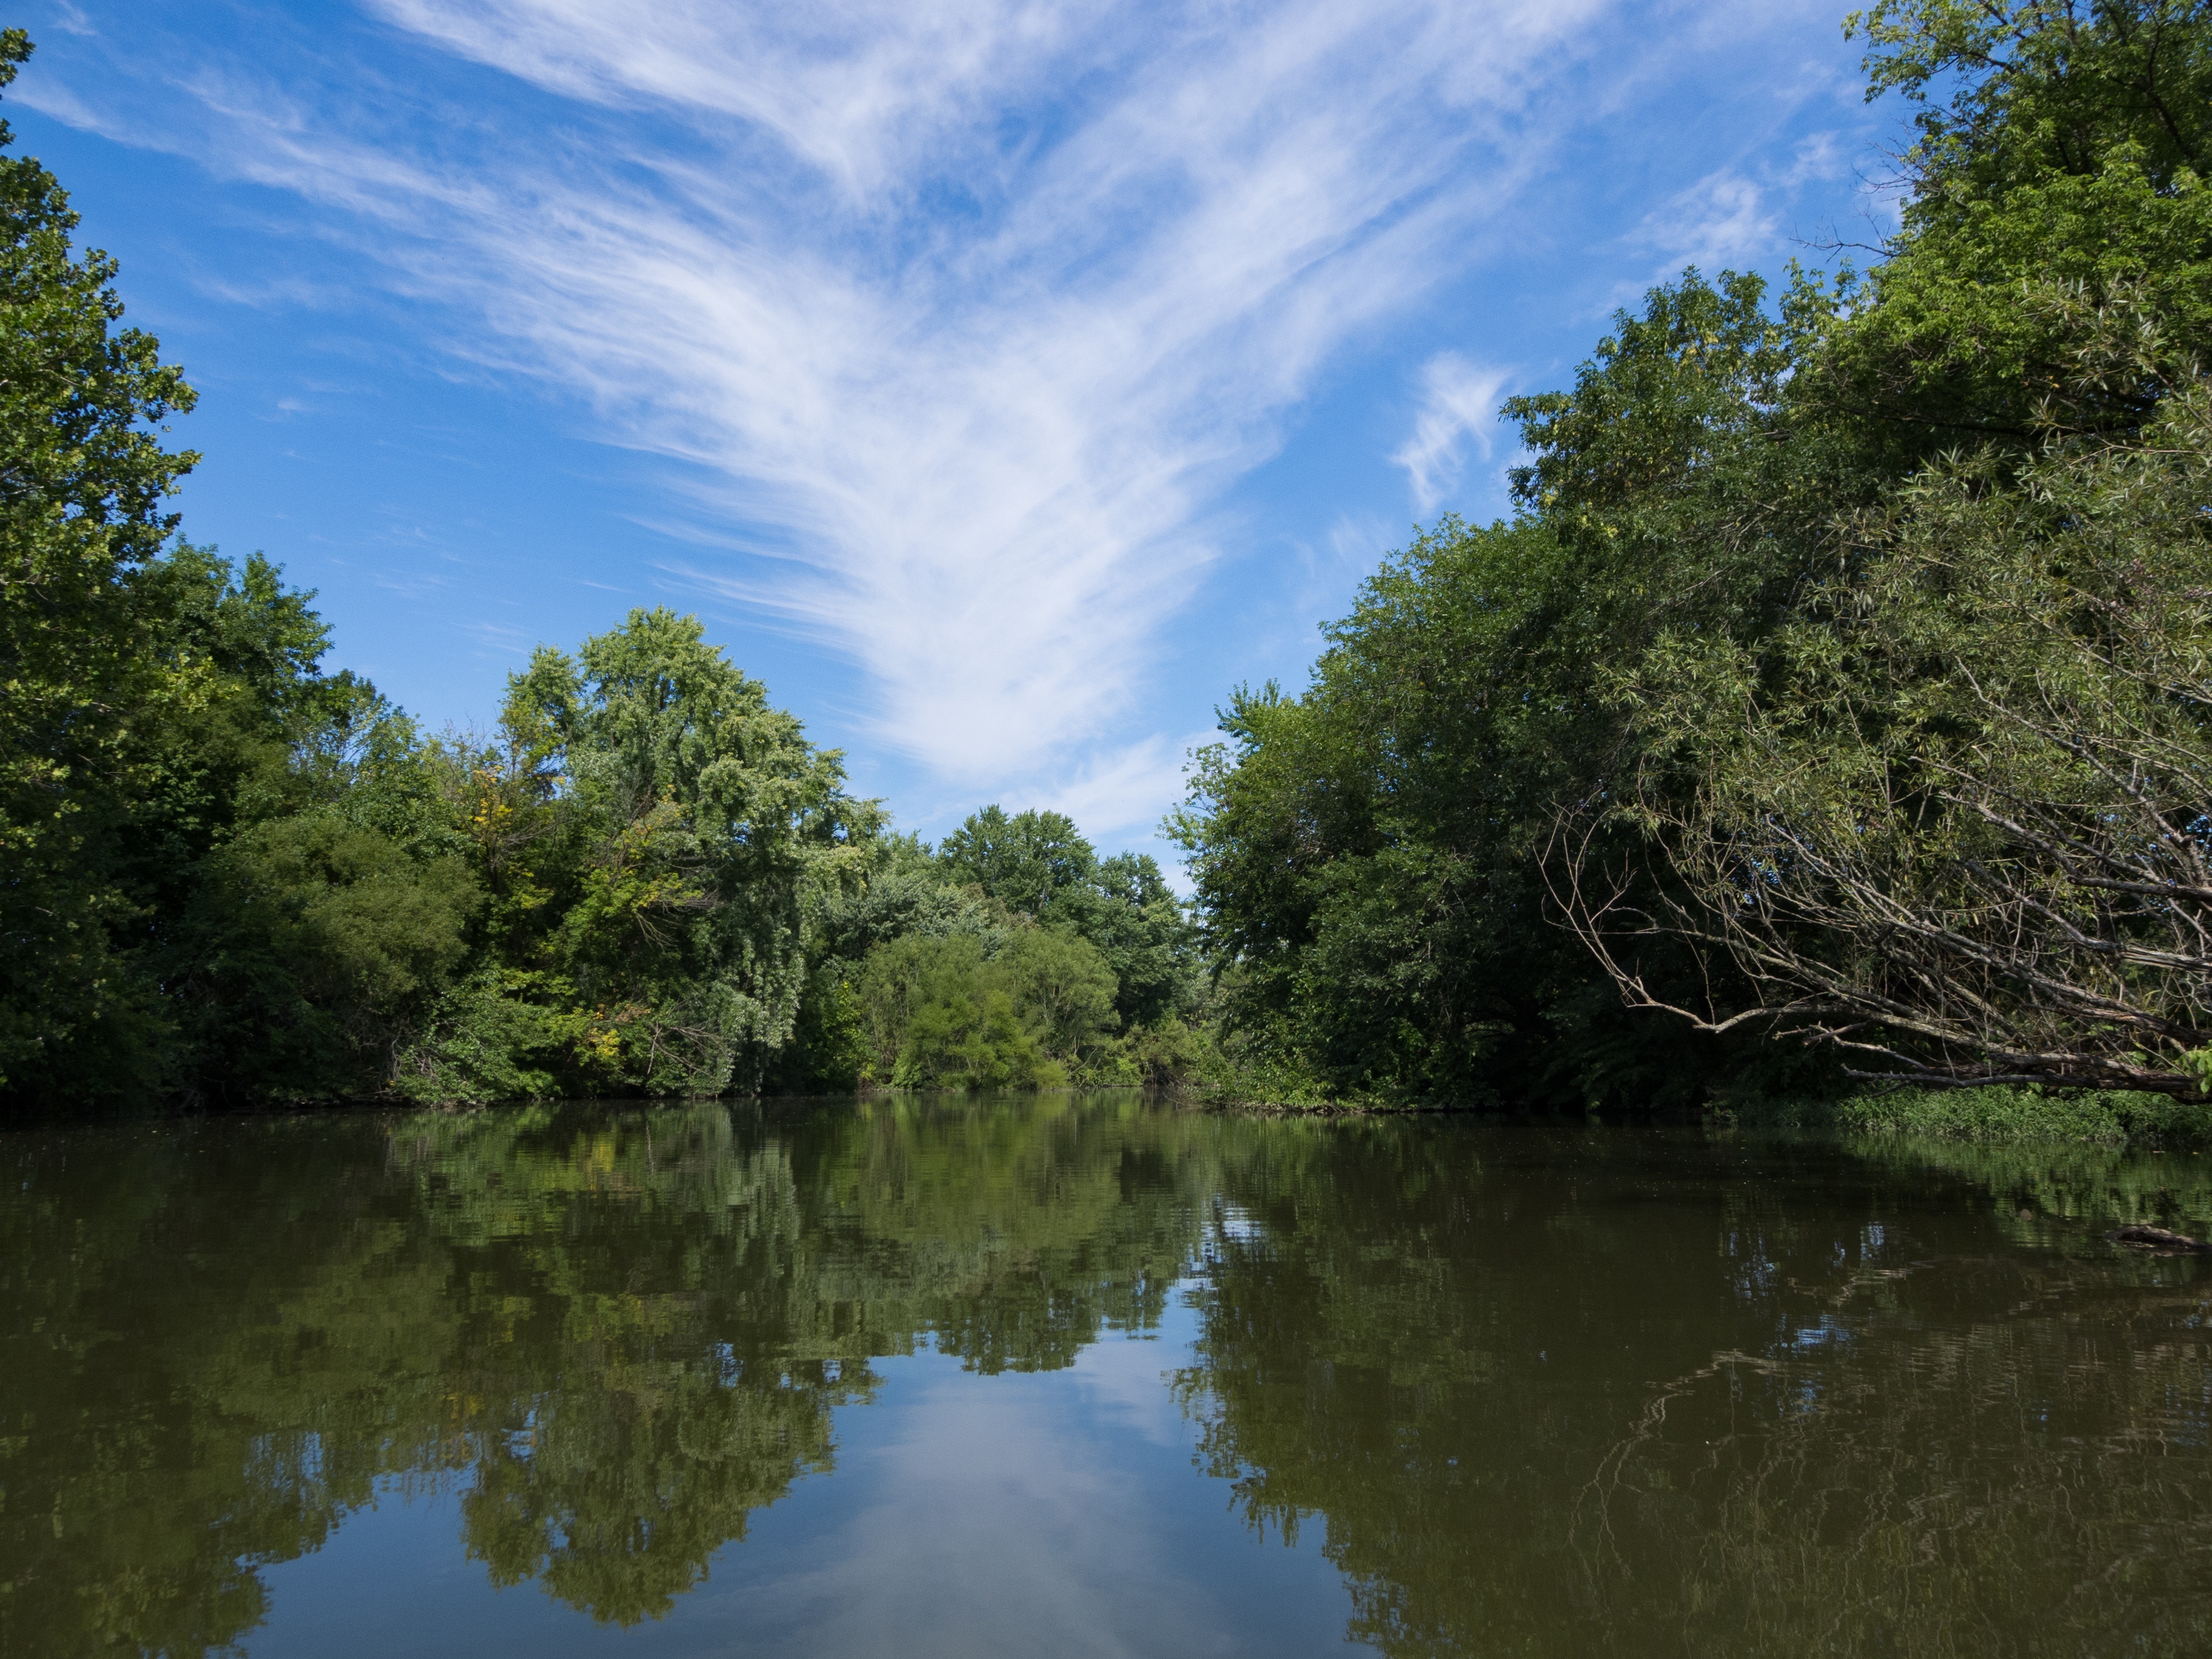
landscape, tree, water, nature, forest, wilderness, cloud, sky, sunlight, leaf, lake, river, pond, stream, reflection, autumn, reservoir, waterway, body of water, habitat, loch, ecosystem, landform, geographical feature, woody plant